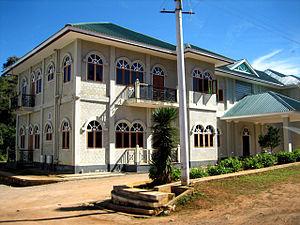
Kalaw est un village de Birmanie située dans l'État Shan.